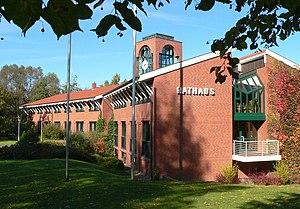
La Samtgemeinde Isenbüttel est une Samtgemeinde, c'est-à-dire une forme d'intercommunalité de Basse-Saxe, de l'arrondissement de Gifhorn, dans le Nord de l'Allemagne. Elle regroupe 4 municipalités.